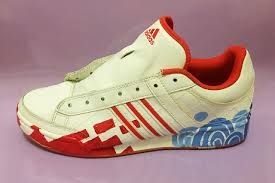
Waste category: shoes